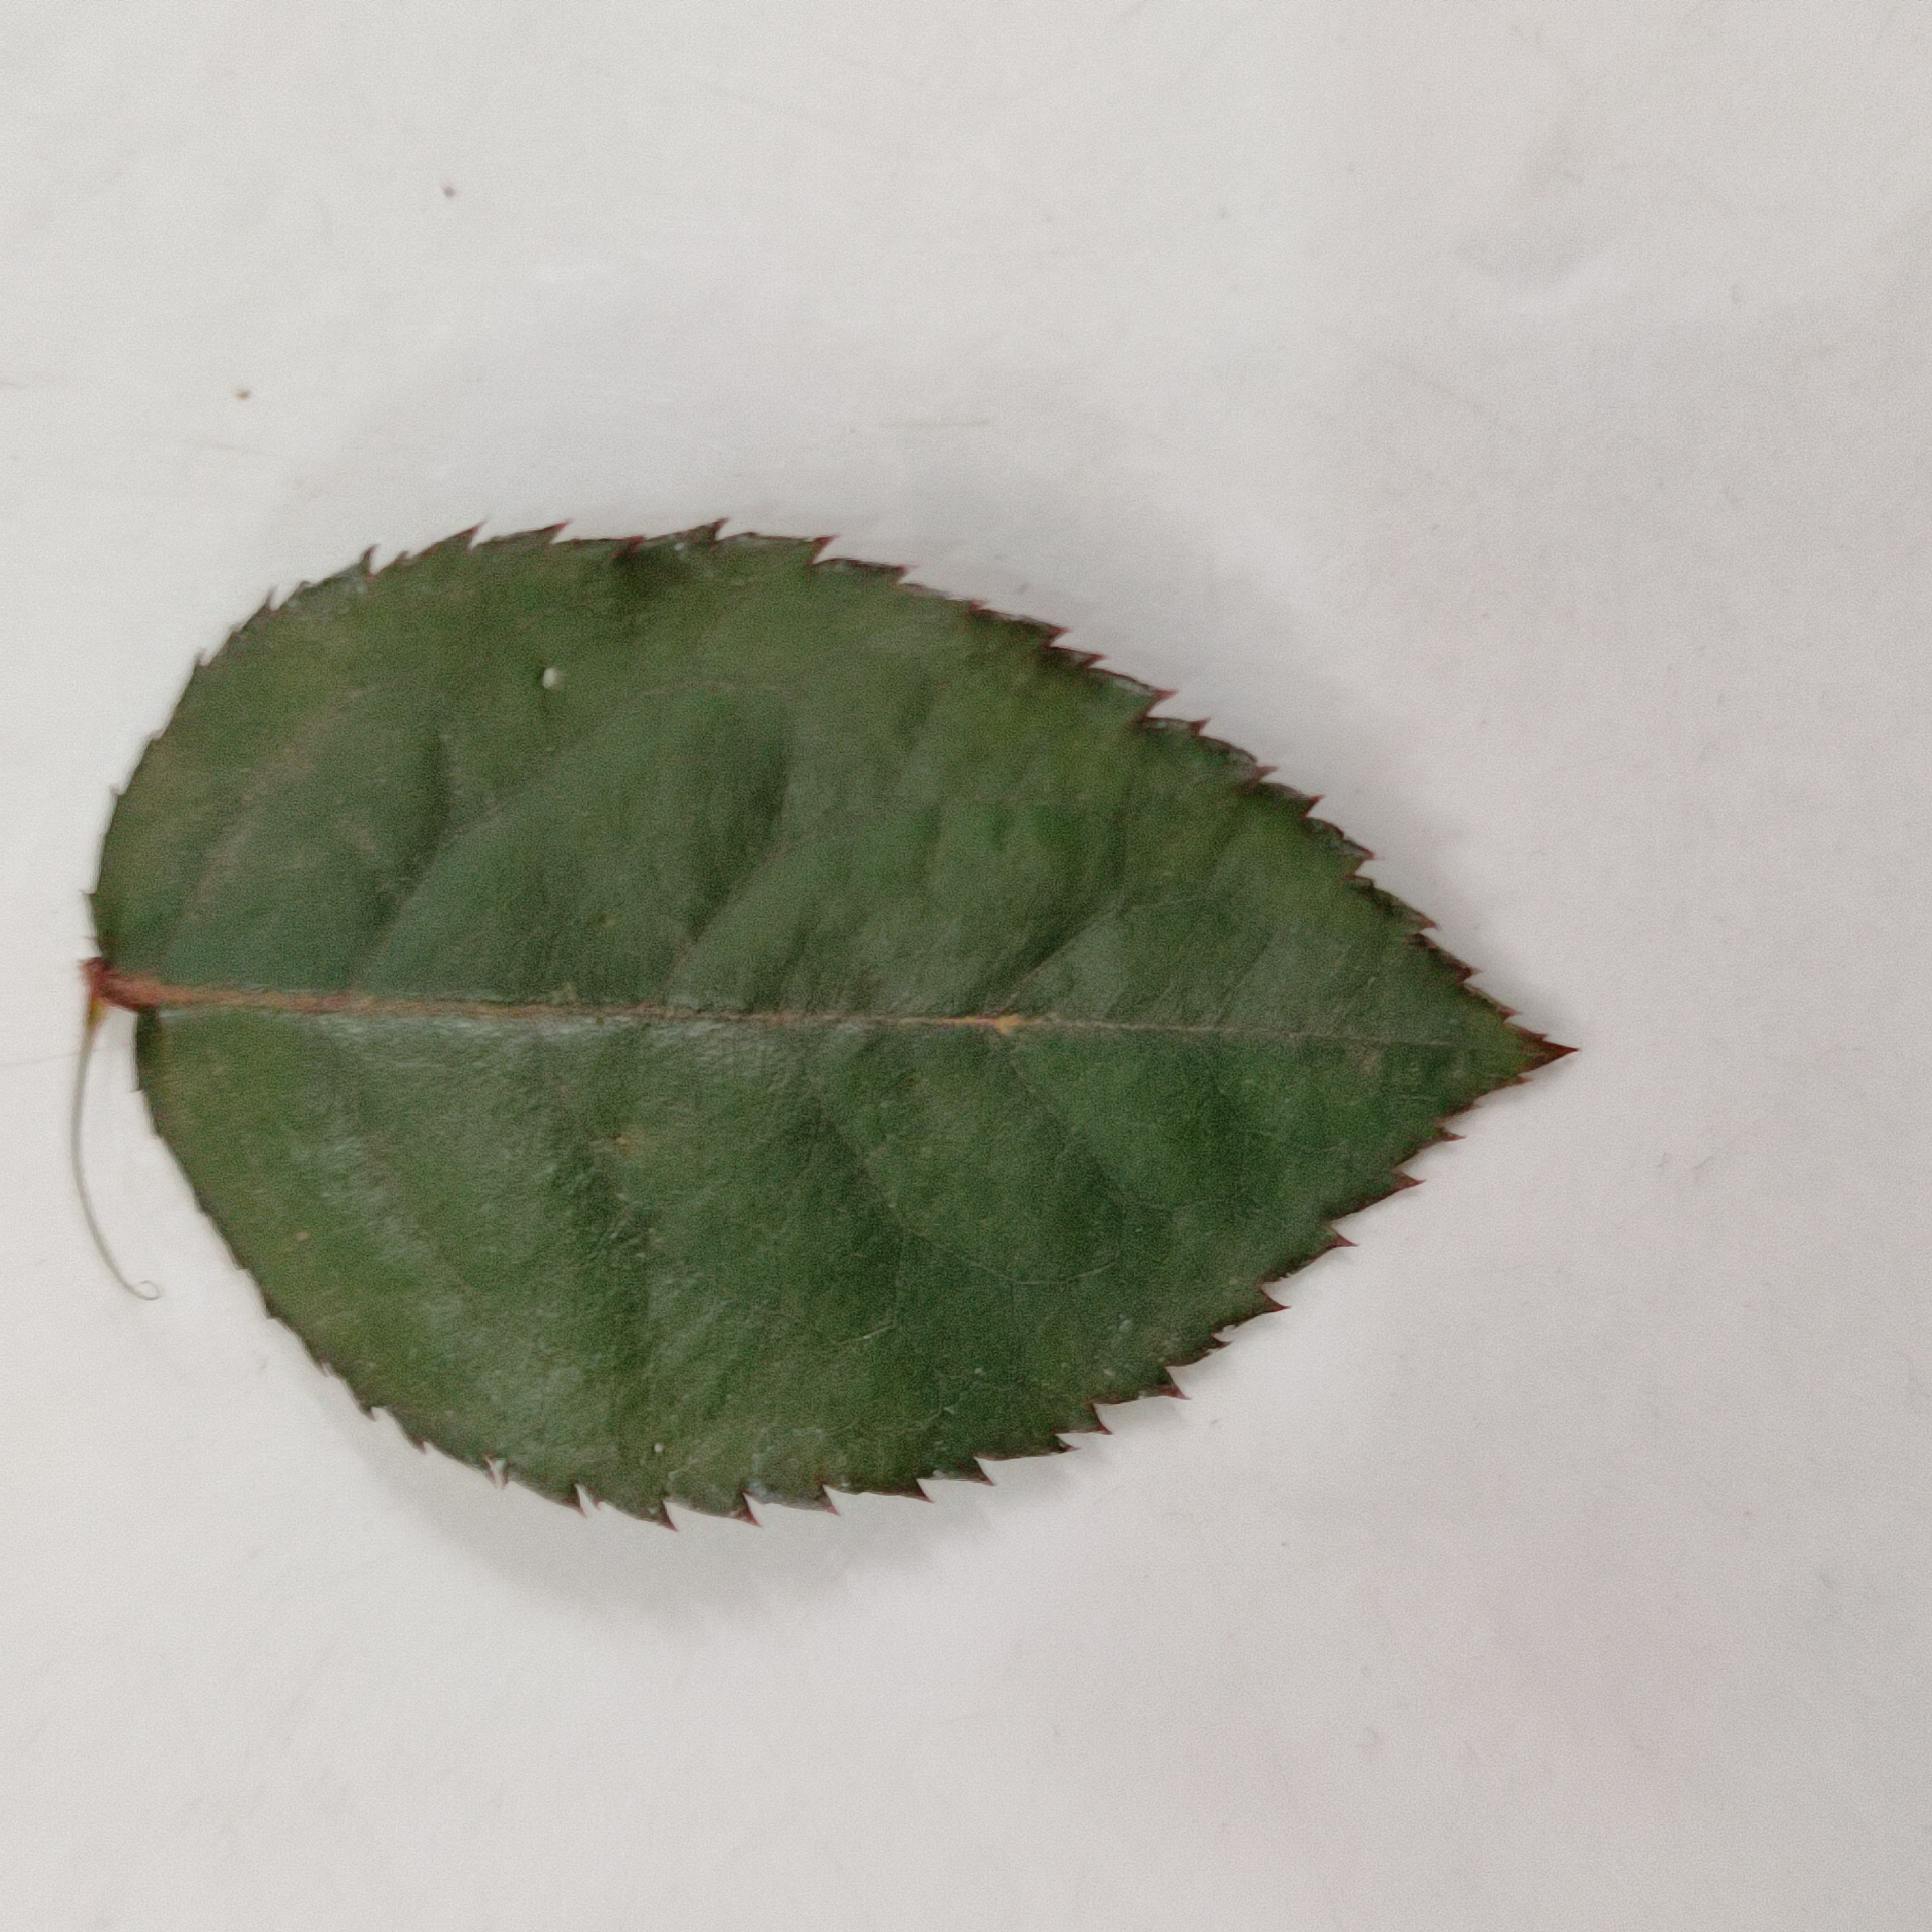
Label: Healthy Leaf